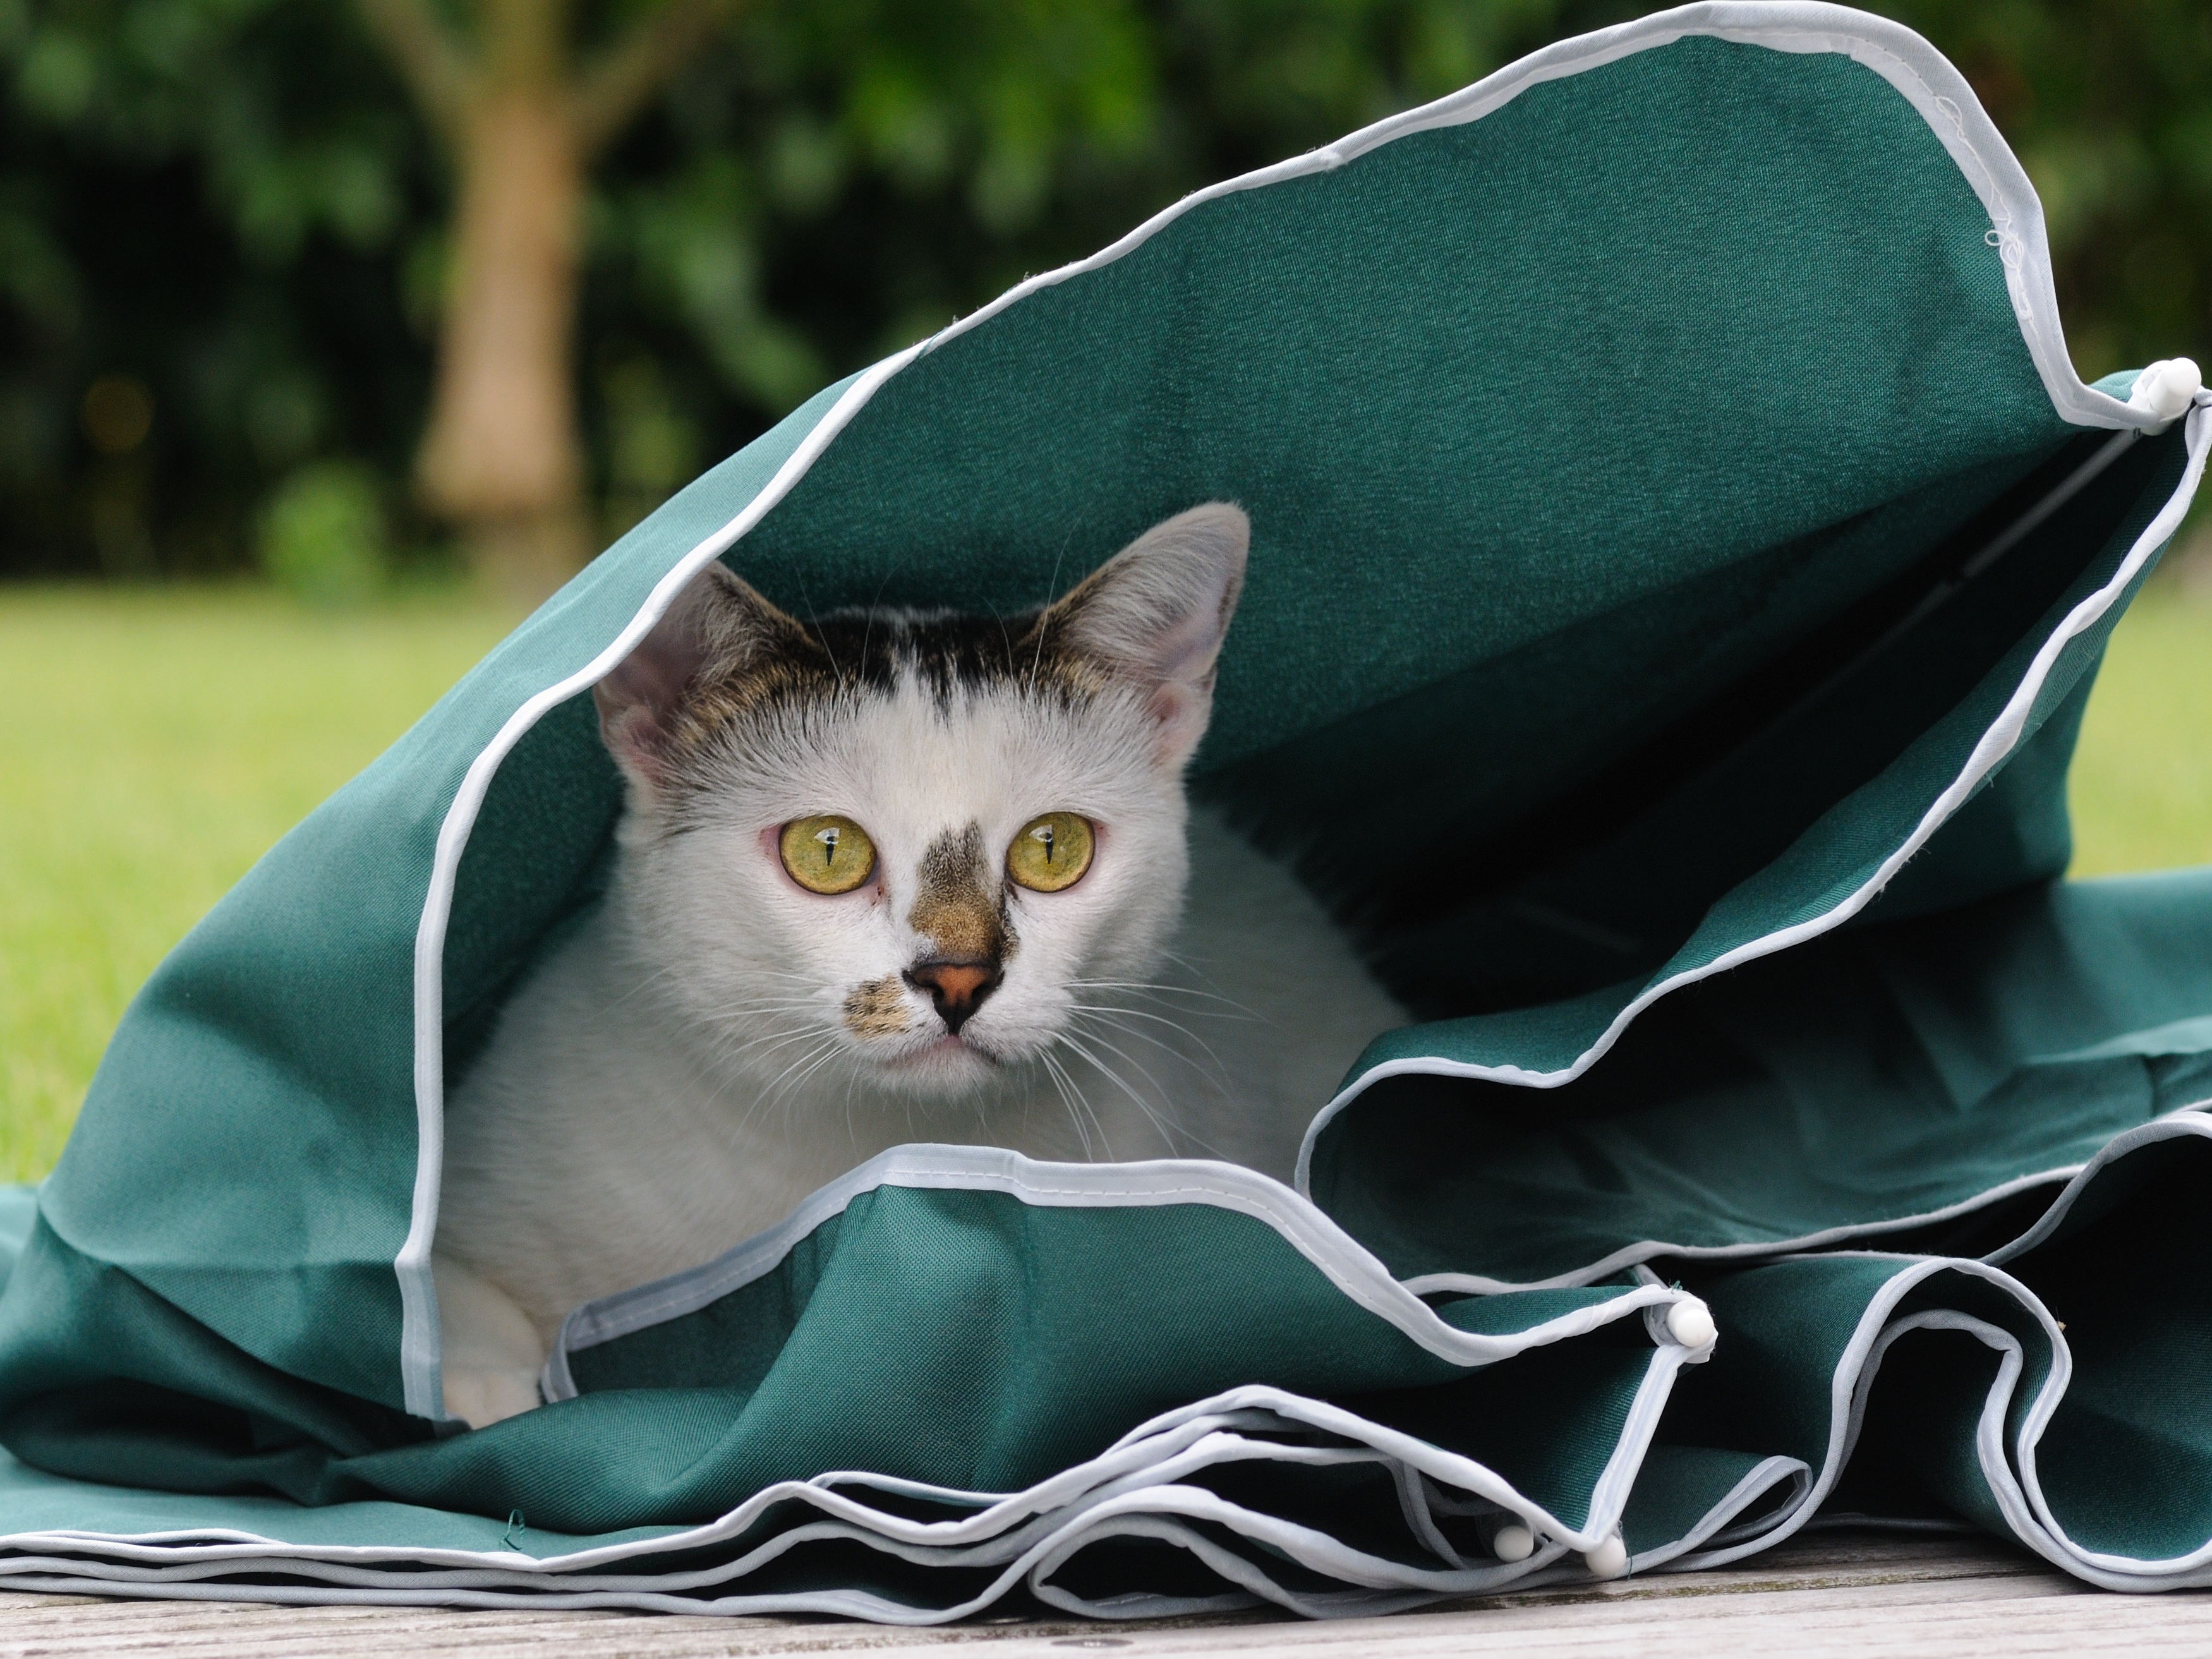
play, animal, green, cat, feline, mammal, whiskers, illustration, parasol, small to medium sized cats, cat like mammal